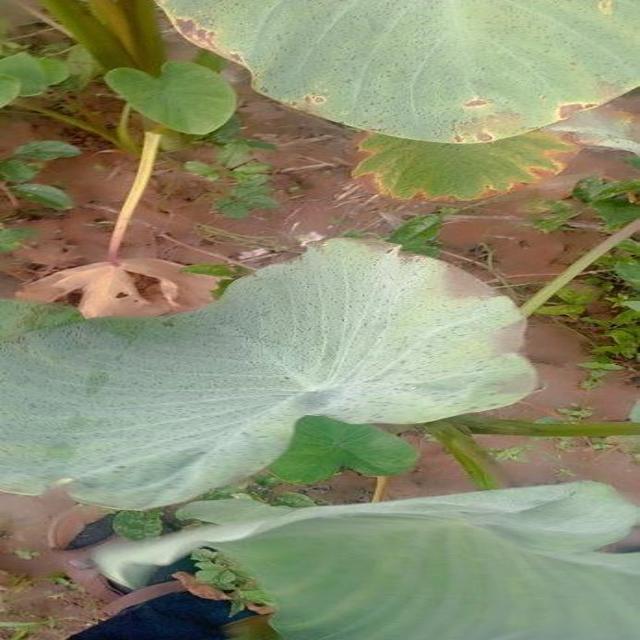
Label: Mid_Blight